Politics of South Korea

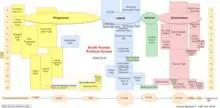
This graph traces the recent origins of all six main political parties currently in the Republic of Korea, all of which have either split from or merged with other parties in the last four years. They have emerged from four main ideological camps, from Left to Right: Progressive (socialist), liberal, centrist, and conservative.

On June 3, 2025, Lee Jae-myung won the election with 49.42% of the votes over the ruling party's Kim Moon-soo. He will be sworn into office only hours after the election.